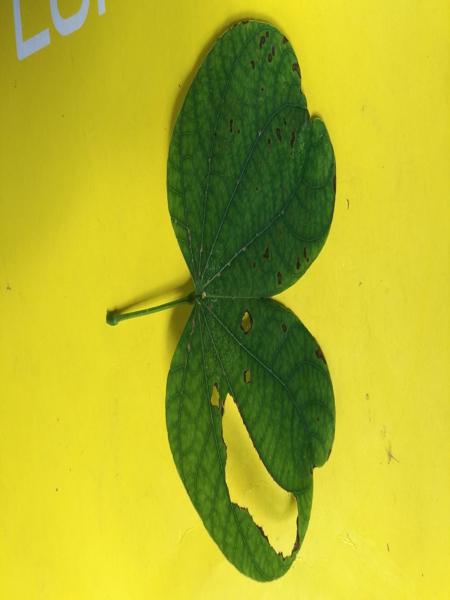
Plant: Kambajala